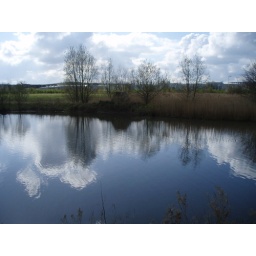
Nesting boxes of some kind with the steely grey roof of the Royal Mail Centre in the background.